Parkwood Estate

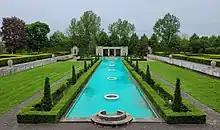
Formal Garden

The McLaughlin family had an avid interest in horticulture and landscaping, as evidenced by their eleven greenhouses and staff of 24 gardeners. McLaughlin sought out the best talent available to create the numerous gardens of his estate – Harries and Hall in the 1910s, the husband and wife team Howard and Lorrie Dunington-Grubb in the 1920s, and award winning architect John Lyle in the 1930s.